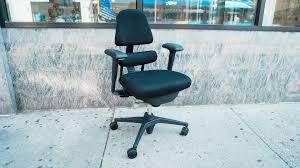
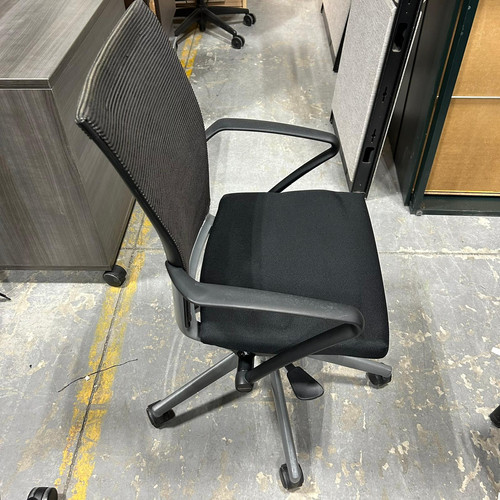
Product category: items_chair
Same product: no